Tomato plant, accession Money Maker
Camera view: vertical (180 deg); turntable rotation: 270 degrees
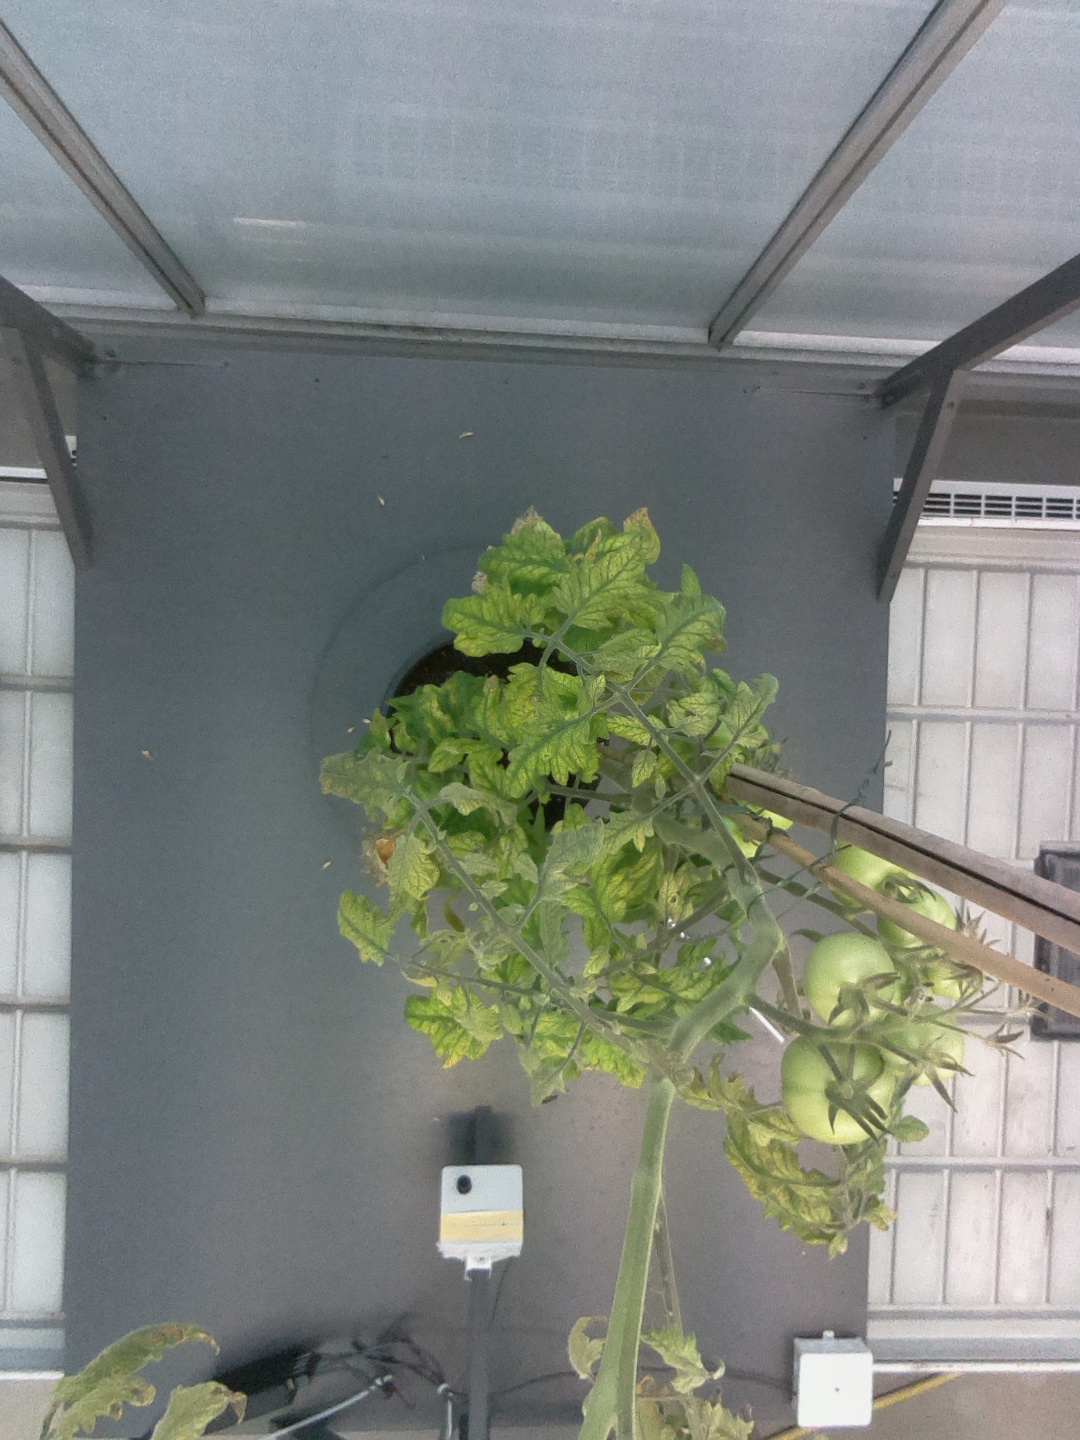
BBCH growth stage 79: 90% -100% of final fruit size